Keel Square

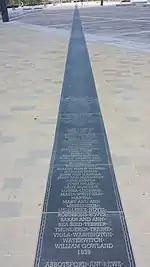
The Keel Line, remembering the shipbuilders of Sunderland and the ships built upon the river wear

Keel Square was designed by Sunderland City Council’s in-house multi-disciplinary team led by Principal Landscape Architect Kevin Johnson. The central purpose of the square is to celebrate Sunderland's Maritime and Industrial Heritage. Thus to build upon such, the square was constructed predominantly out of sandstone, granite and bronze.